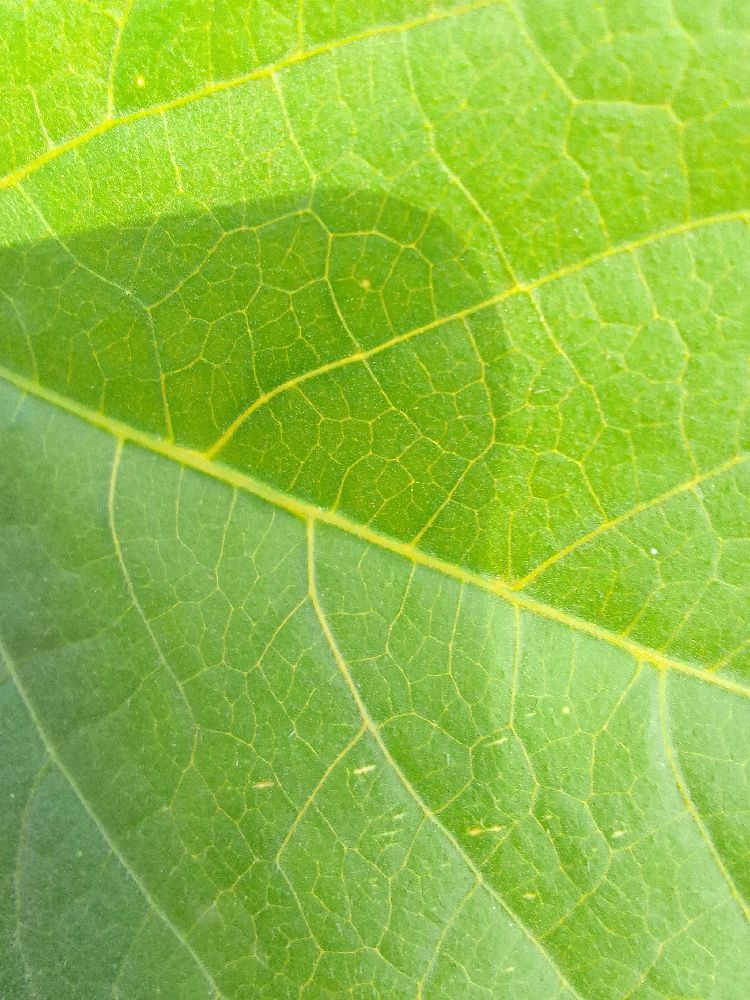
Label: healthy